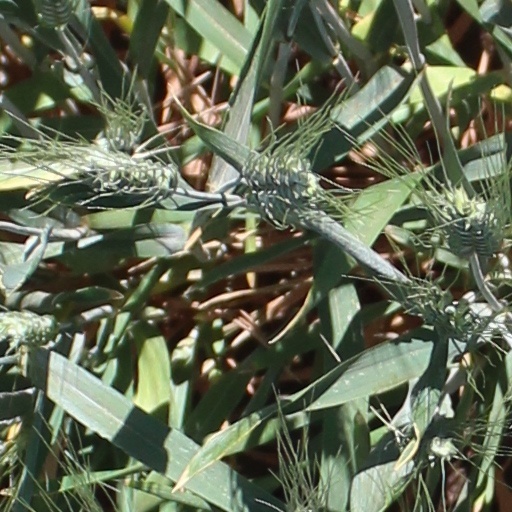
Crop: wheat